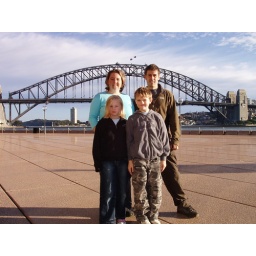
In Sydney - near the opera house with the bridge behind us